Dearc

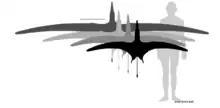

The wingspan could not be directly measured for "Dearc" as several phalanges of the wingfinger were missing, in particular the very tip and a central portion of the wing. However, an estimate could be made based on comparison with better sampled taxa, in this case "Rhamphorhynchus" and "Dorygnathus". Using the proportions of "Rhamphorhynchus", an estimated wingspan between 2.2 meters (based on skull length) and 3.8 meters (based on humerus length) was recovered. Estimates based on the humerus length of "Dorygnathus" give an estimated wingspan of 1.9 meters. These results already make "Dearc" one of the largest known Jurassic pterosaurs, larger than the largest "Dorygnathus" (1.69 meters wingspan) and smaller among non-pterodactyloids only than a large rhamphorhynchid specimen from Ettling in Germany, consisting of two possible neck vertebrae, which may belong to the genus "Rhamphorhynchus". The larger interpretation is favored by the authors for a series of reasons including the well established ontogenetic series of "Rhamphorhynchus", phylogenetic proximity.